Sewage sludge treatment

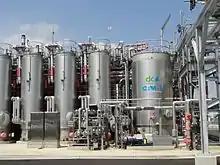
The thermal hydrolysis system at the Blue Plains treatment plant in Washington, D.C. is the largest in the world as of 2016.

When a liquid sludge is produced, further treatment may be required to make it suitable for final disposal. Sludges are typically thickened and/or dewatered to reduce the volumes transported off-site for disposal. Processes for reducing water content include lagooning in drying beds to produce a cake that can be applied to land or incinerated; pressing, where sludge is mechanically filtered, often through cloth screens to produce a firm cake; and centrifugation where the sludge is thickened by centrifugally separating the solid and liquid. Sludges can be disposed of by liquid injection to land or by disposal in a landfill.